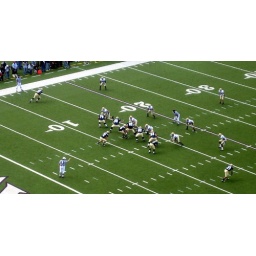
Outlined against a blue, gray October sky the Four Horsemen rode again.